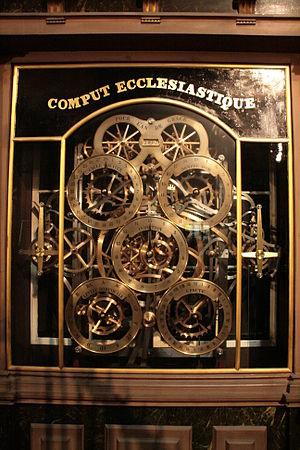
Le calcul de la date de Pâques permet de déterminer le jour de Pâques et donc celui des célébrations qui s'y réfèrent. La définition précise du jour de Pâques fut établie en 325 par le concile de Nicée. Les Pères du concile réunis par l'empereur Constantin la fixèrent ainsi :